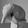
ASL letter: Q